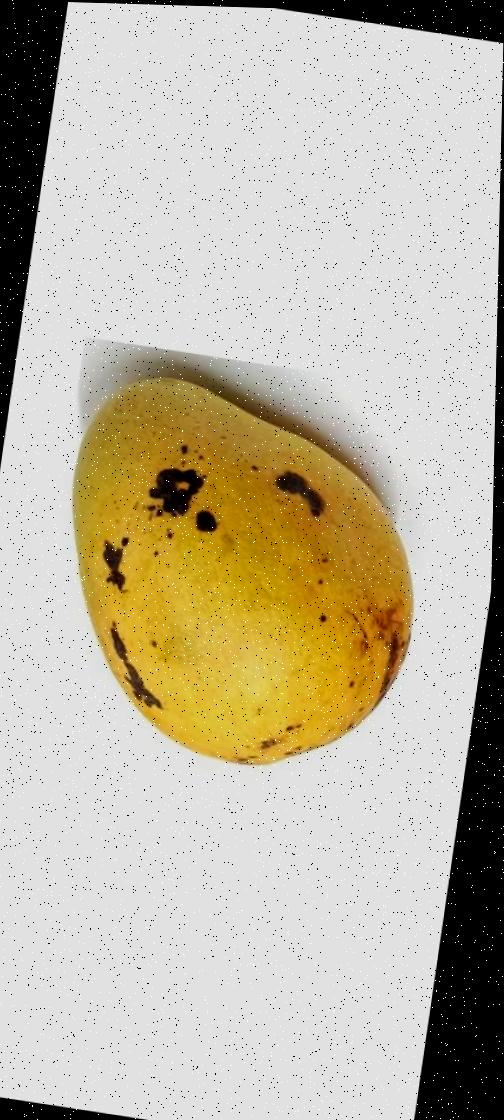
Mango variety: Bari-11